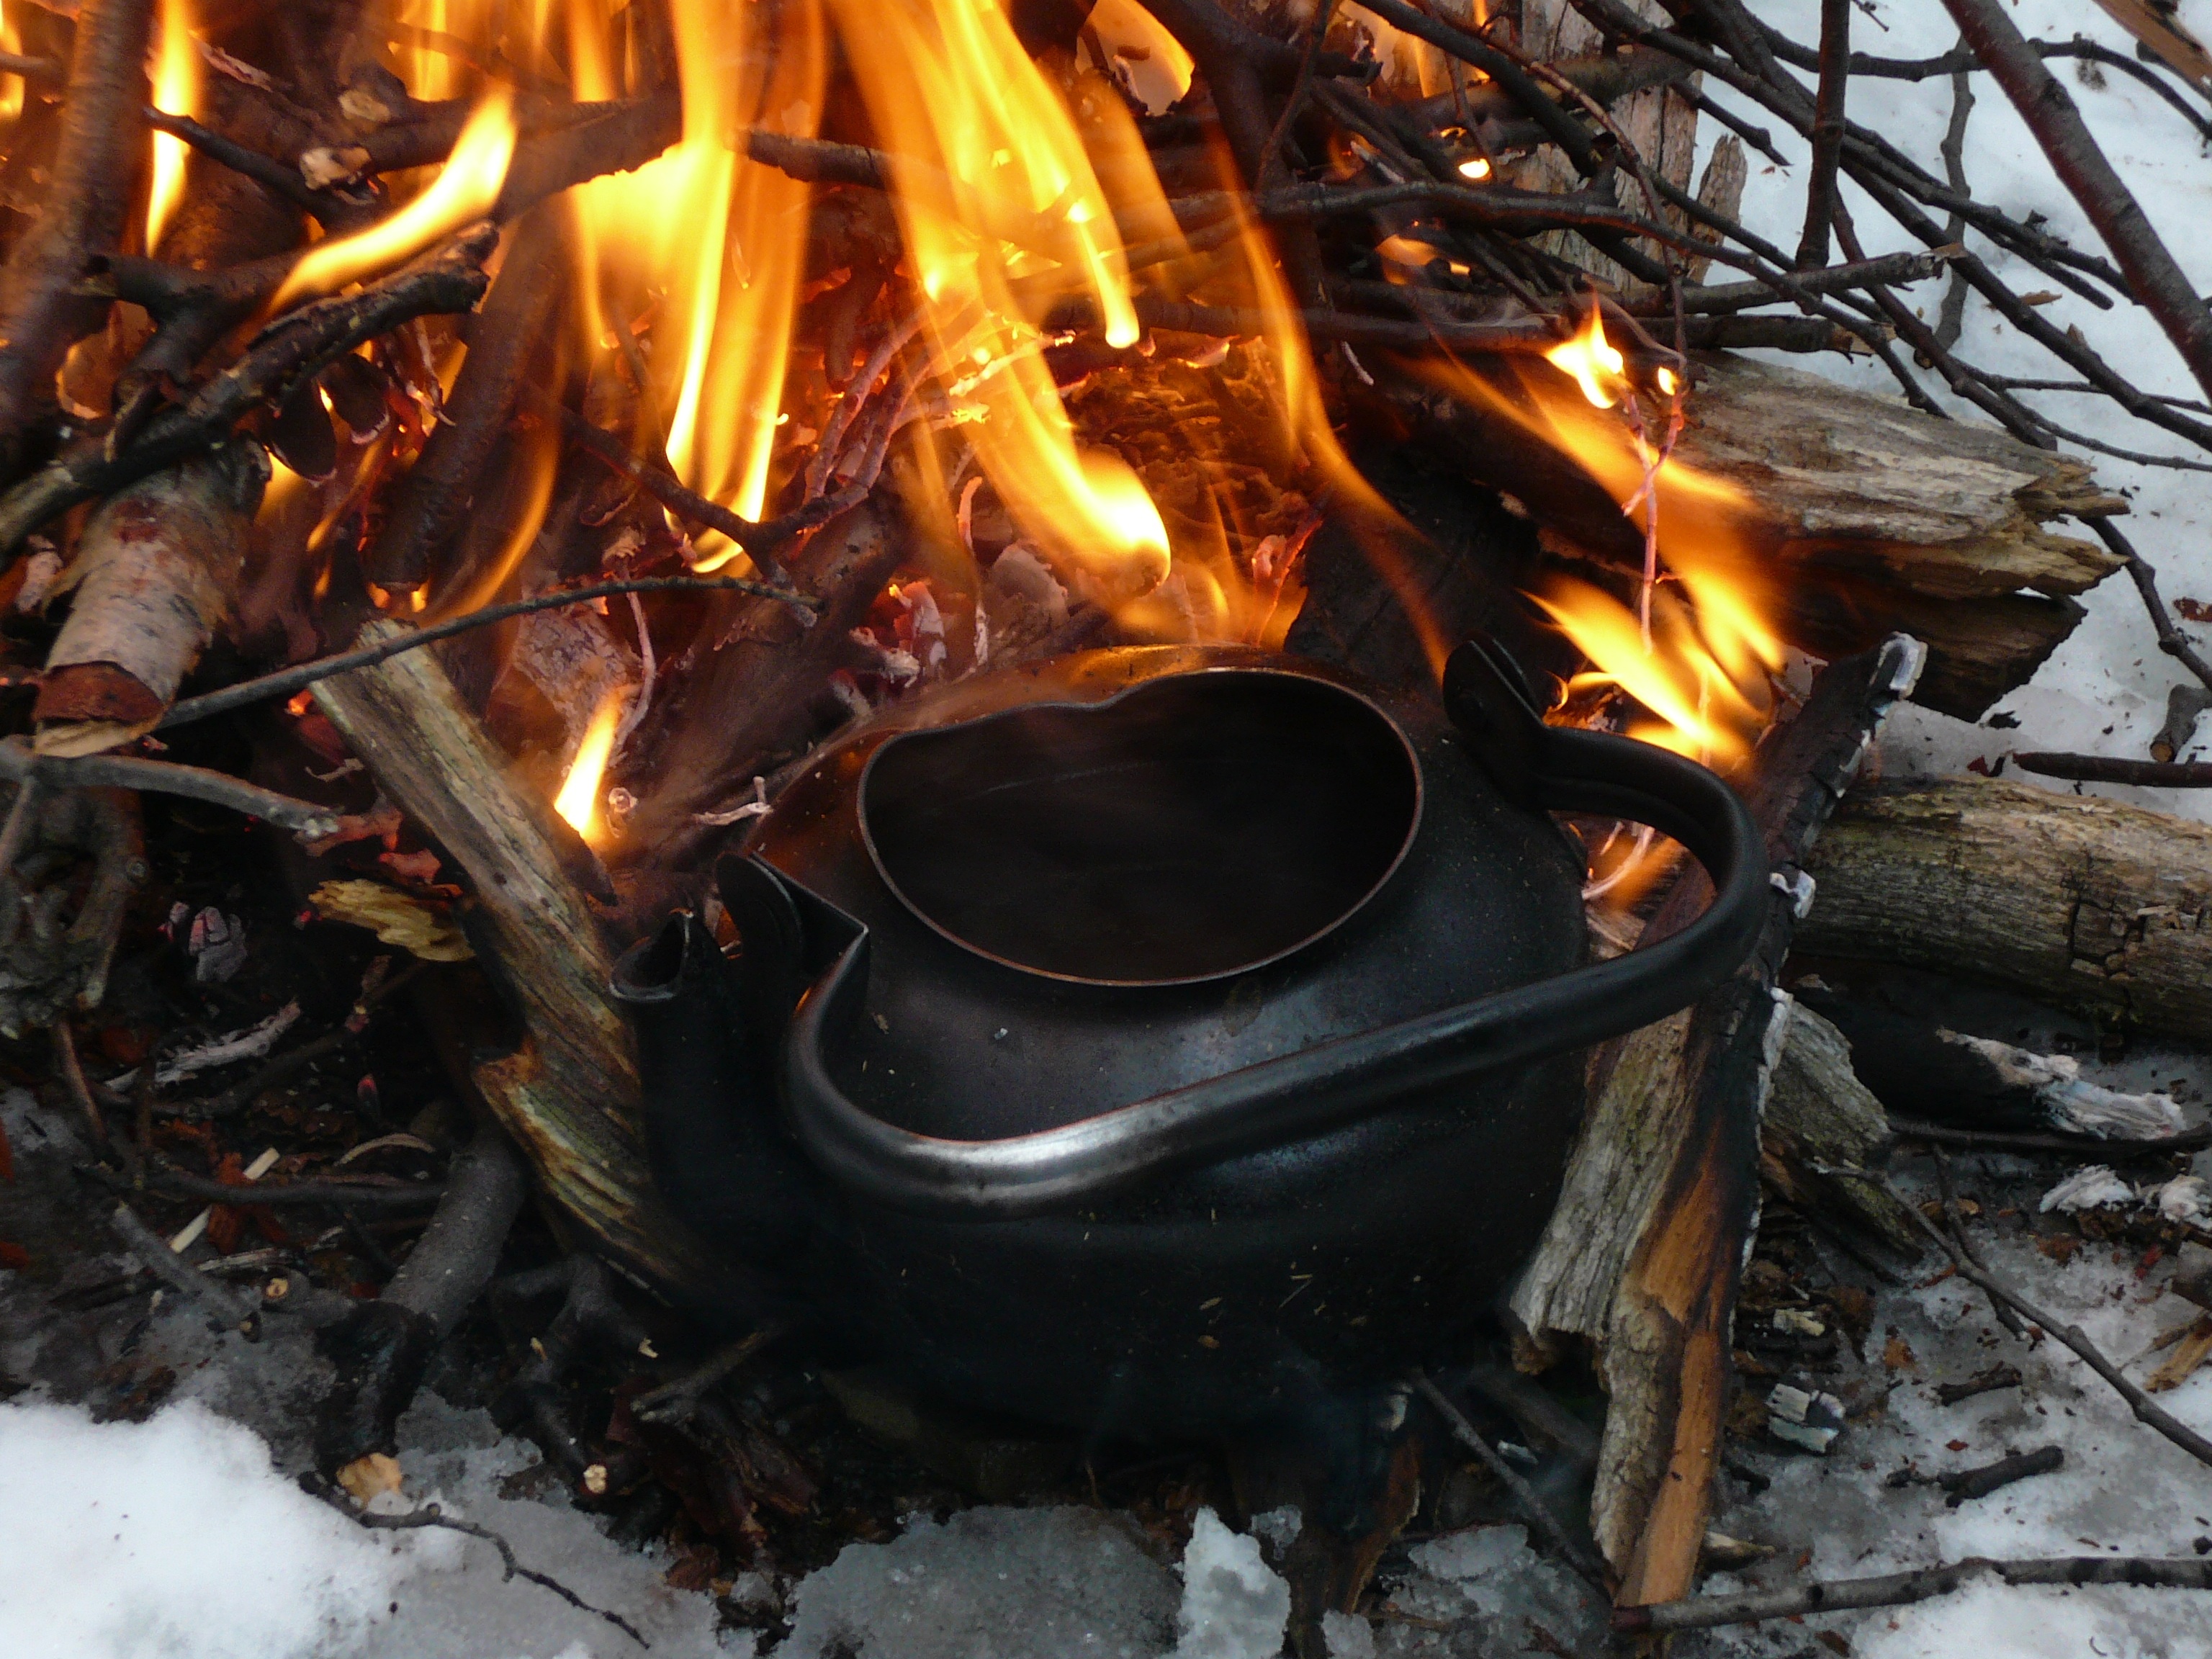
kettle, fire, campfire, stopping, old kettle